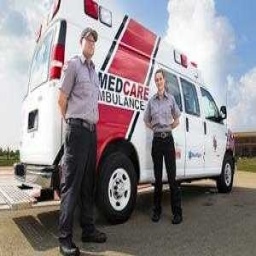
Label: ambulance